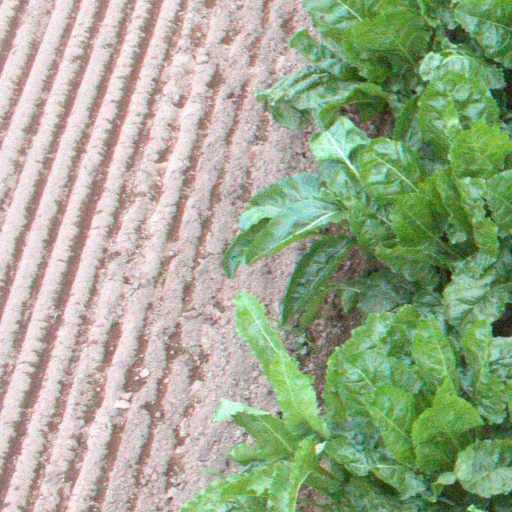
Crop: sugar beet